Bernard Reichel

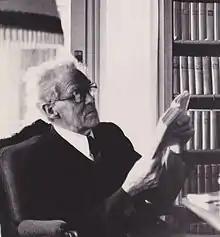
Bernard Reichel

Bernard Reichel (August 3, 1901 – December 10, 1992) was a 20th-century classical composer from the French-speaking part of Switzerland.